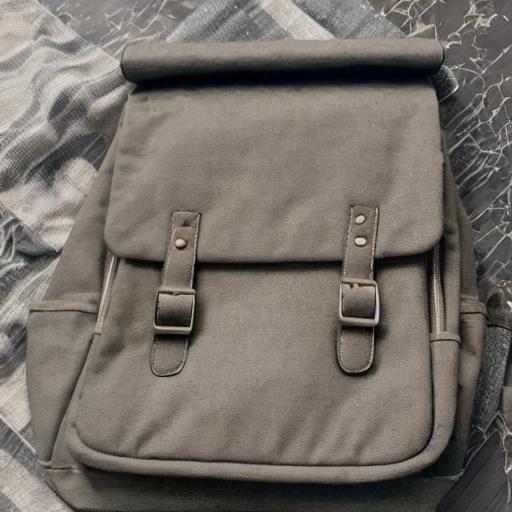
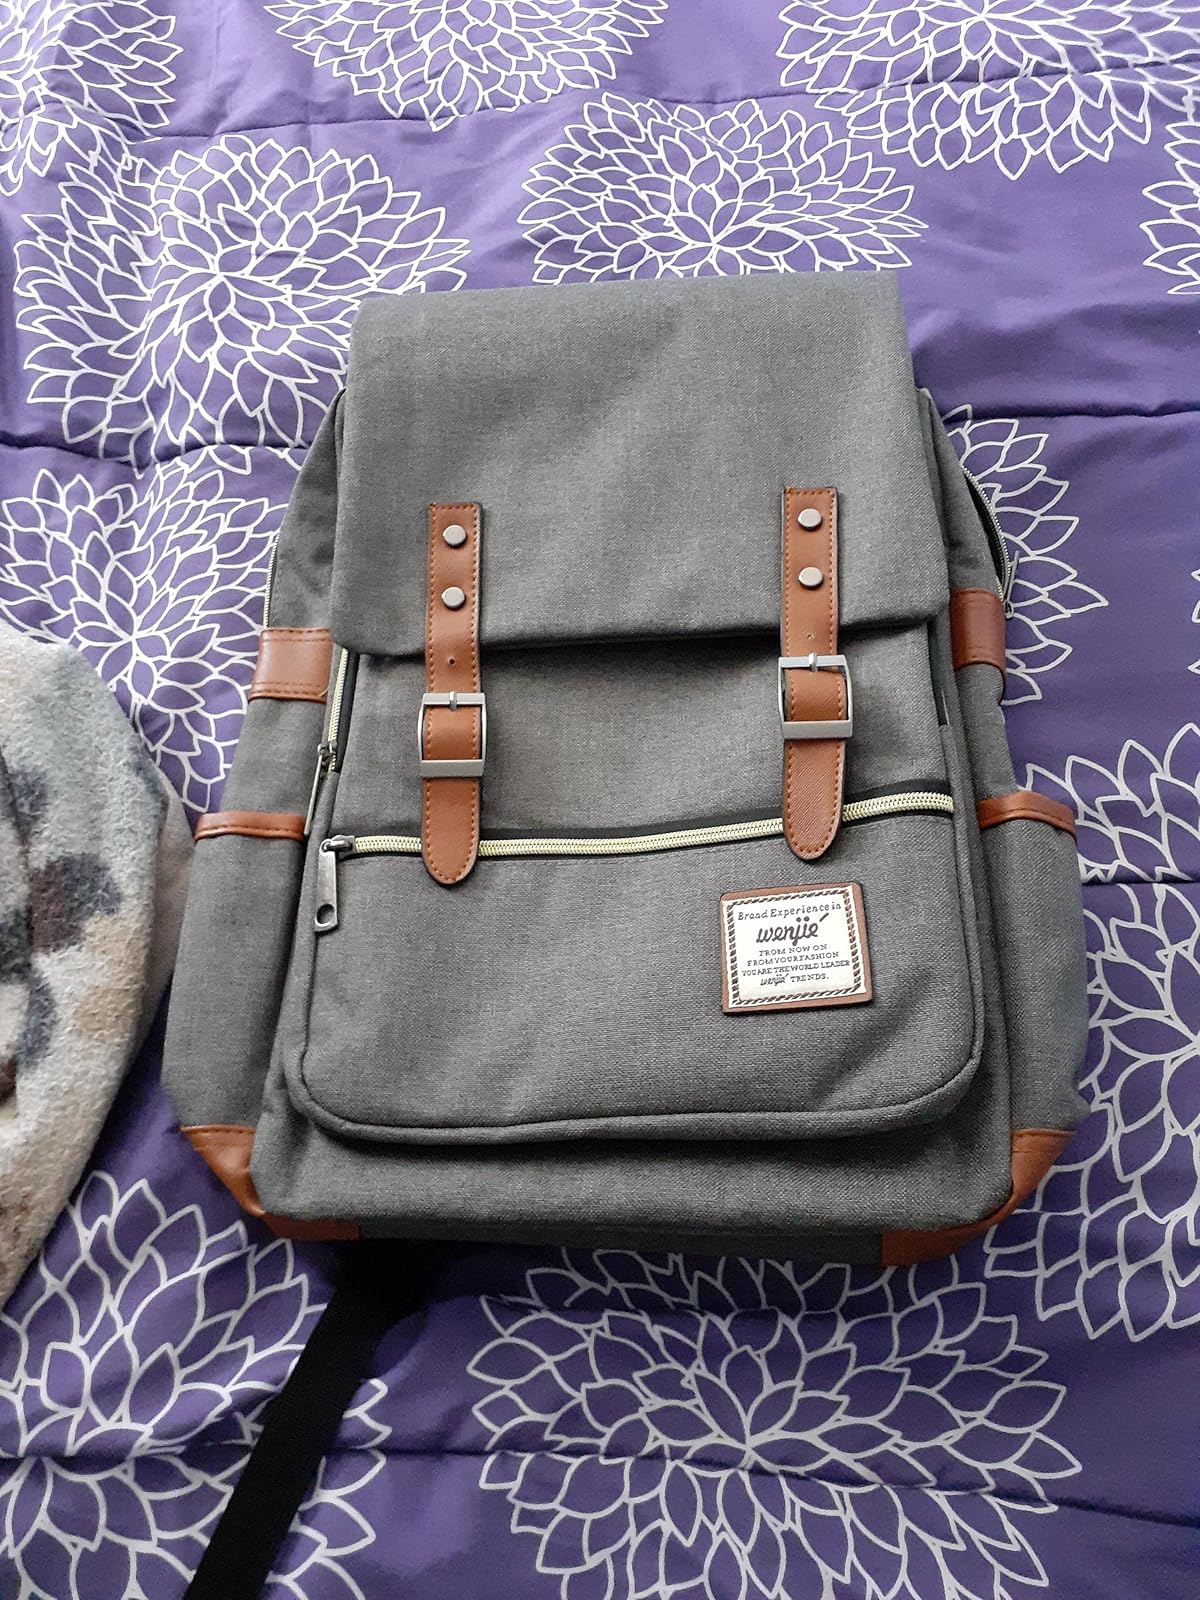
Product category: bag
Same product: no